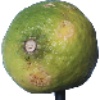
Label: Limes 1